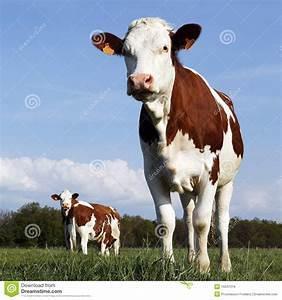
cow